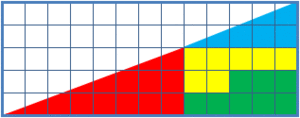
Un puzzle de dissection est un puzzle consistant à déterminer un découpage d'une figure géométrique donnée en pièces qui doivent être réassemblées pour obtenir une autre figure géométrique donnée. Des contraintes supplémentaires peuvent être imposées, comme l'utilisation d'un nombre minimal de pièces.
En géométrie, le paradoxe du carré manquant est une apparente démonstration géométrique d'un résultat impossible, reposant sur une illusion d'optique.